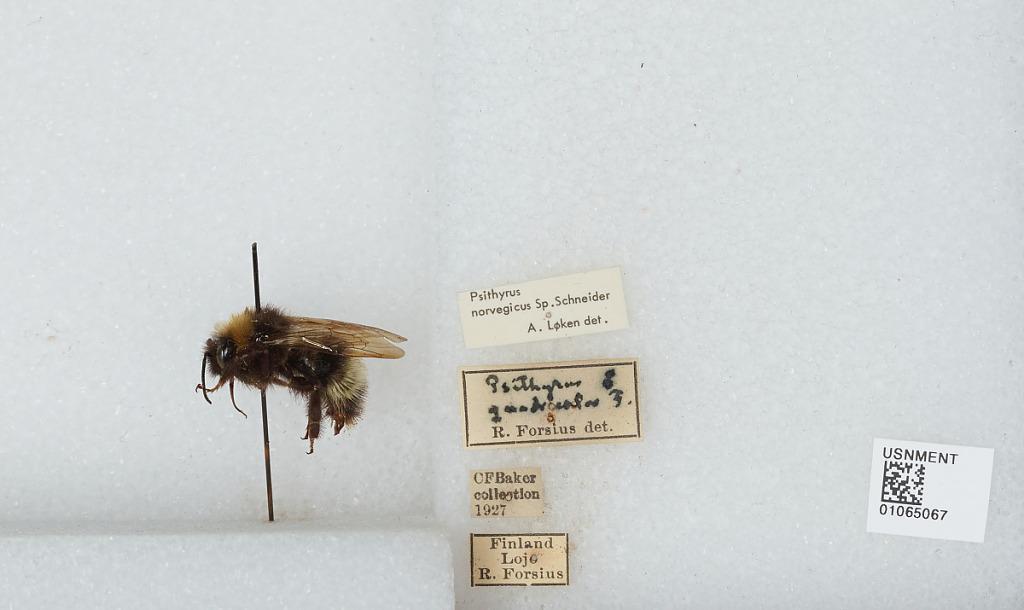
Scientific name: Bombus sp.
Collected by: R. Forsius
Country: Finland
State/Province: Uusimaa
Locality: Lohja
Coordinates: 60.25, 24.07
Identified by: Loken, A.